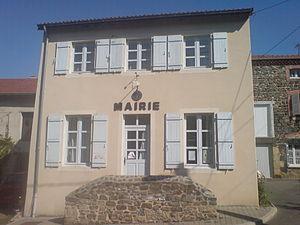
Josat est une commune française située dans le département de la Haute-Loire en région Auvergne-Rhône-Alpes.